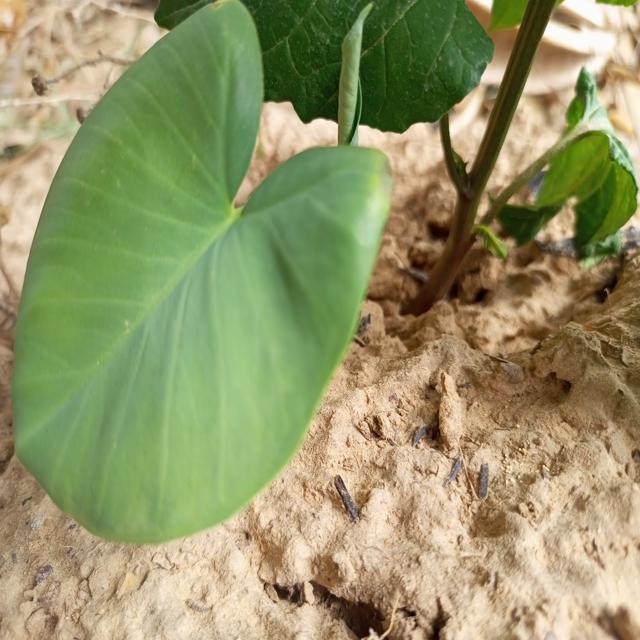
Label: Healthy